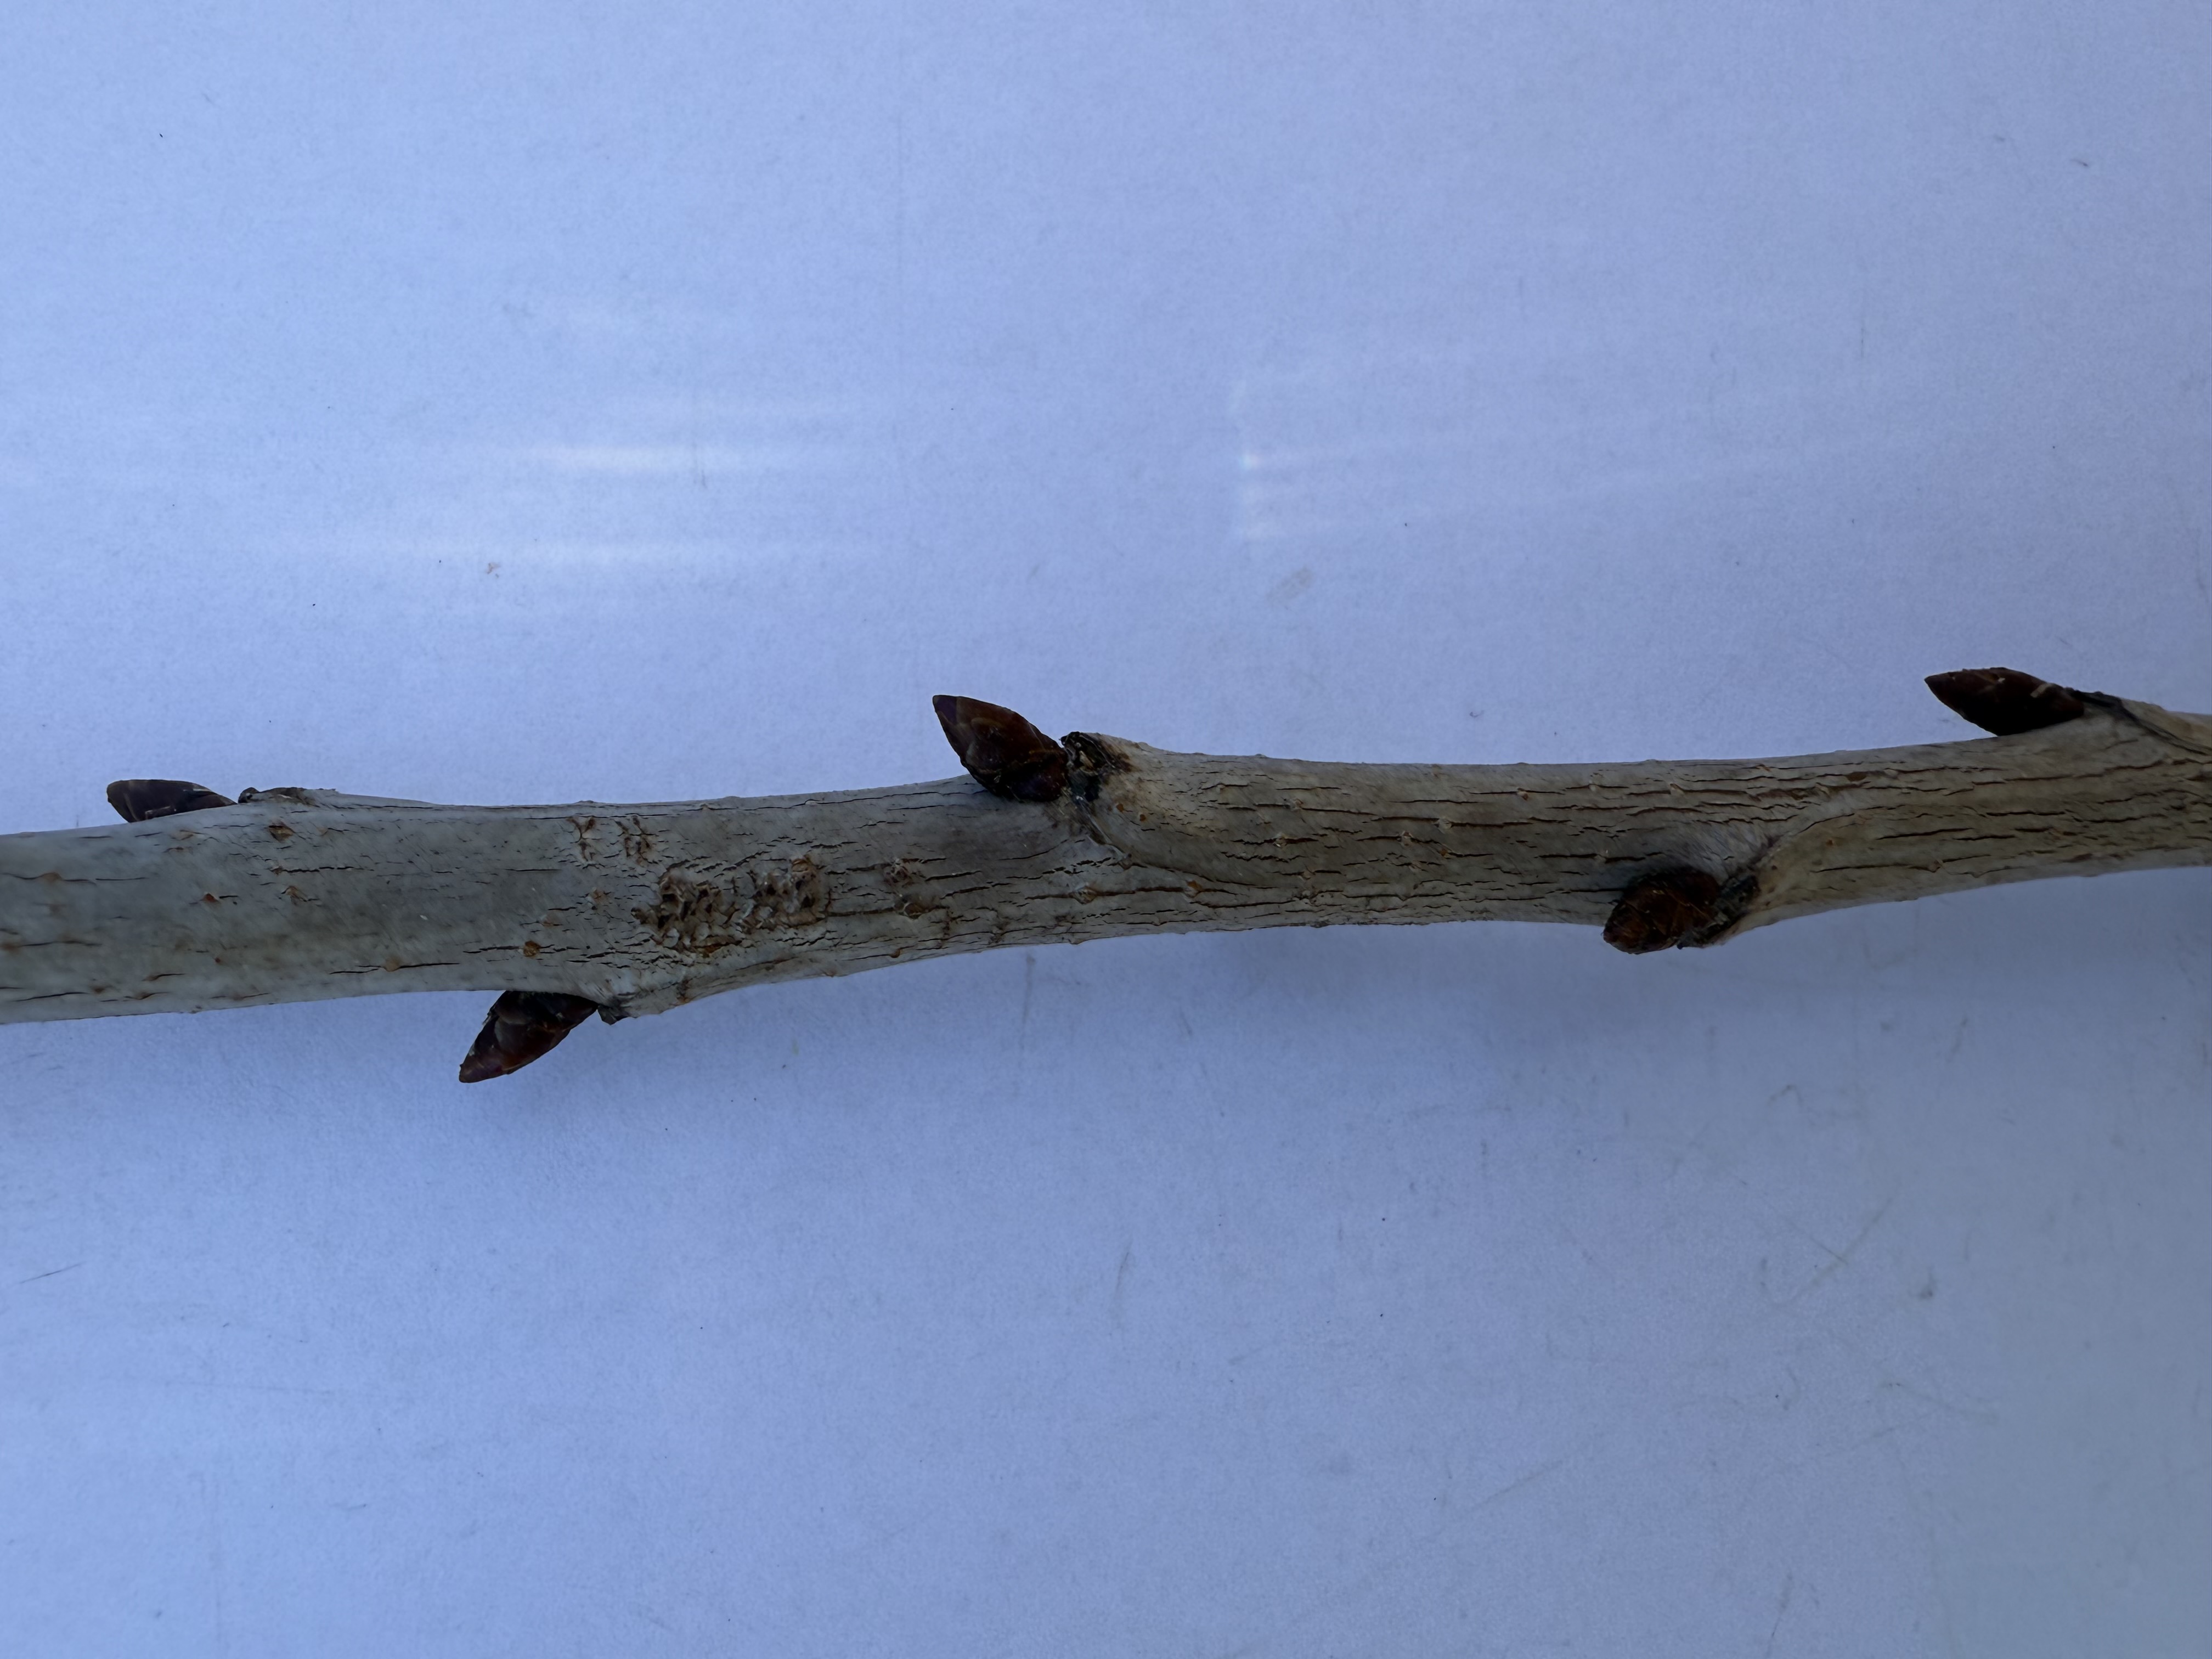
Variety: Napolyon Cherry